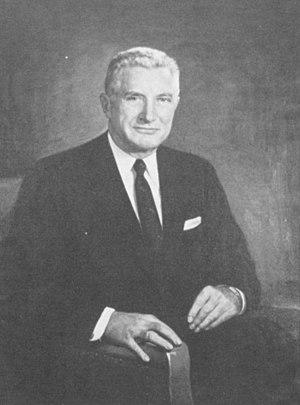
La présidence de Dwight D. Eisenhower, en tant que 34ᵉ président des États-Unis, dure de 1953 à 1961. Ce mandat constitue une interlude républicaine dans le Cinquième système des partis, faisant suite à vingt ans de présence démocrate à la Maison-Blanche. Sous l'administration d'Eisenhower, les États-Unis connaissent une période de paix et de prospérité marquée par une coopération entre les différents partis, dans un monde alors dominé par la Guerre froide qui oppose le pays à l'URSS. En politique intérieure, Eisenhower développe le réseau des autoroutes inter-États, envoie l'armée en Arkansas afin d'imposer les décisions de justice prises en faveur de l'intégration raciale, fonde la NASA et fait de la course à l'espace une priorité face à l'Union soviétique.
Frederick Henry Mueller, né le 22 novembre 1893 à Grand Rapids et mort le 31 août 1976 au même endroit, est un homme politique américain. Membre du Parti républicain, il est secrétaire du Commerce entre 1959 et 1961 dans l'administration du président Dwight D. Eisenhower.